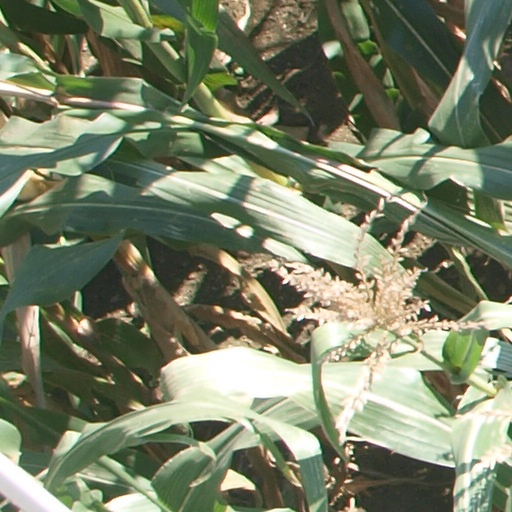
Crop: maize; corn